VfR Döhren

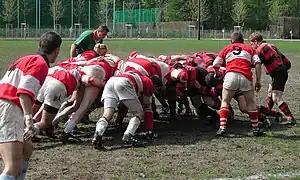
Srcum during a game VfR (red/white) vs HRC

The season 2011/12 will see the "SG SV Odin/VfR Döhren" playing in the Rugby-Regionalliga North. Despite being eligible for playing another season the 2nd Rugby-Bundesliga North/East the clubs decided to ask for relegation.